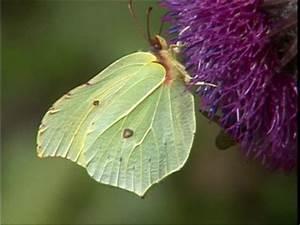
butterfly